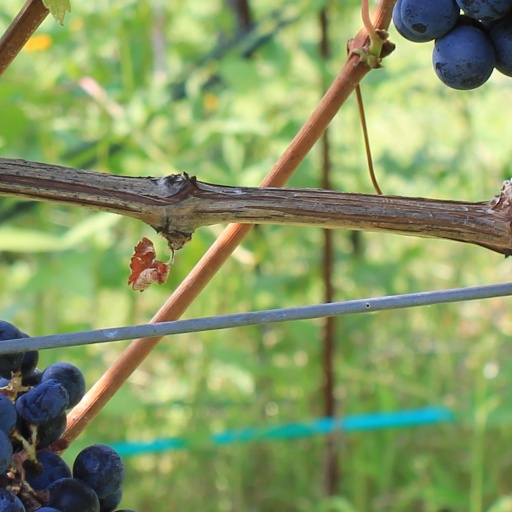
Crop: grape